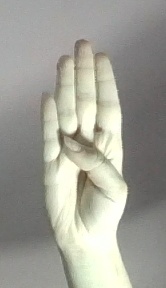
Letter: kaaf